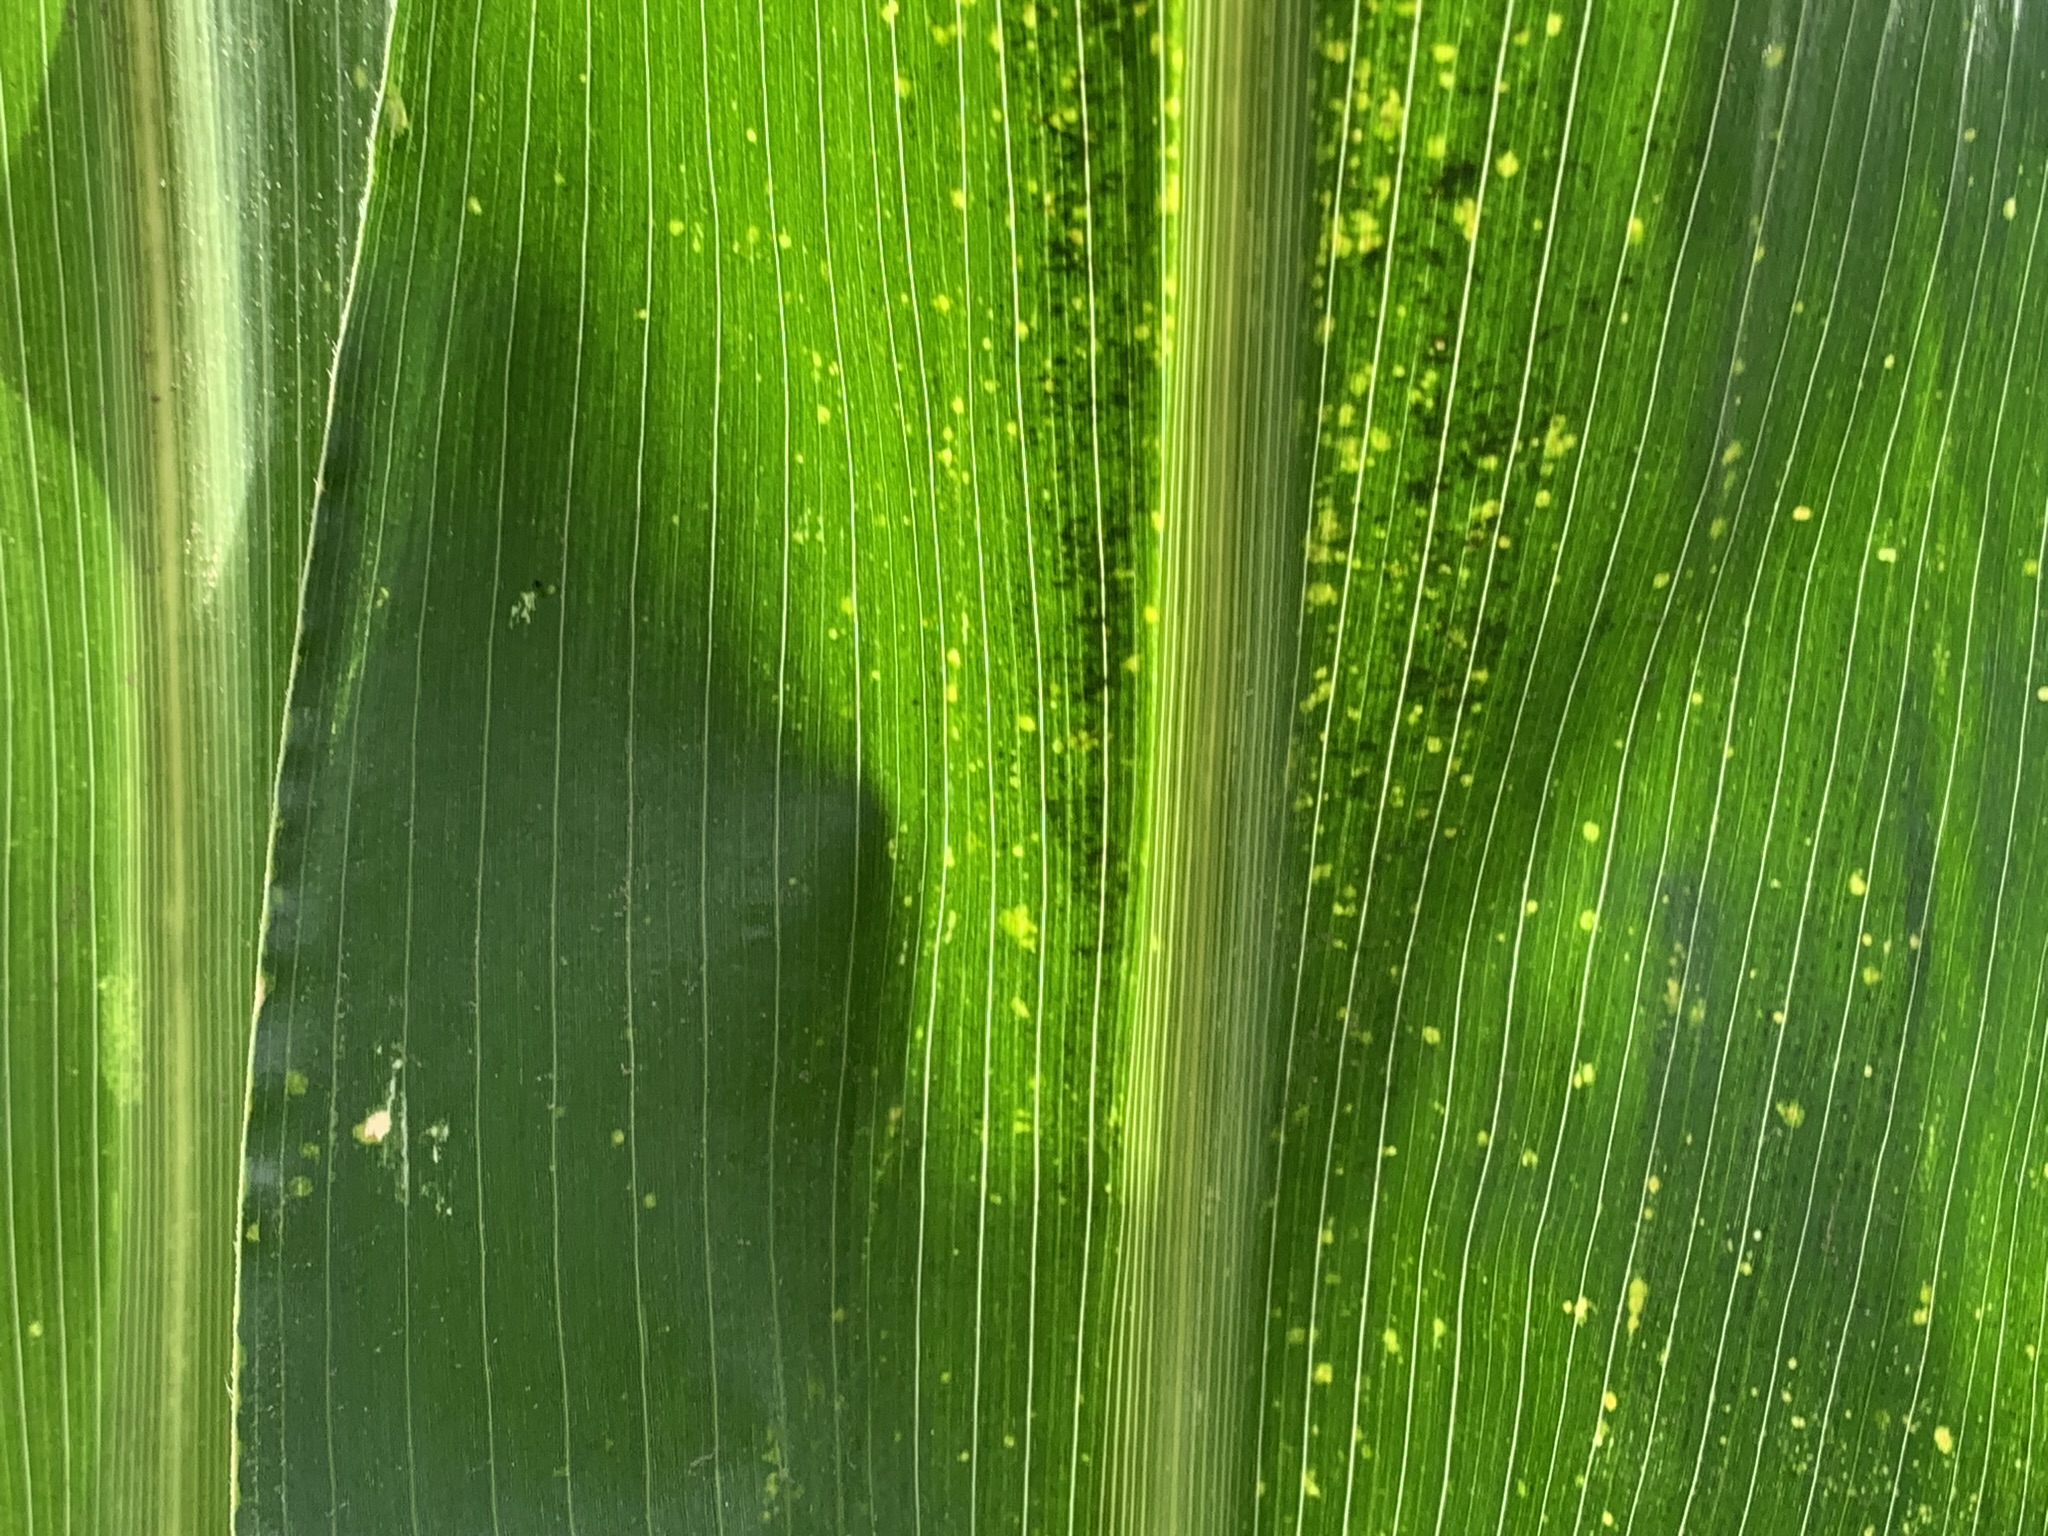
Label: MLN